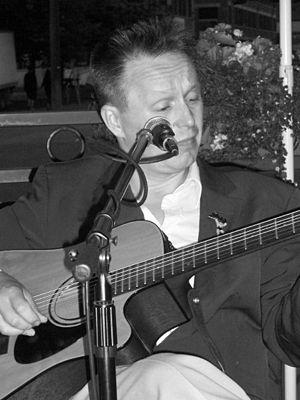
Big Rude Jake est un musicien et chanteur originaire de Toronto, Ontario, Canada. Avec ses ensembles, il a enregistré plusieurs albums mélangeant allègrement le jazz, le blues, le rock et le punk rock, connaissant un succès d'estime intéressant, particulièrement lors de la période où le swing connut un regain d'intérêt, vers la fin des années 1990. Big Rude Jake s'est éclipsé durant quelques années avant de refaire surface au printemps 2006.